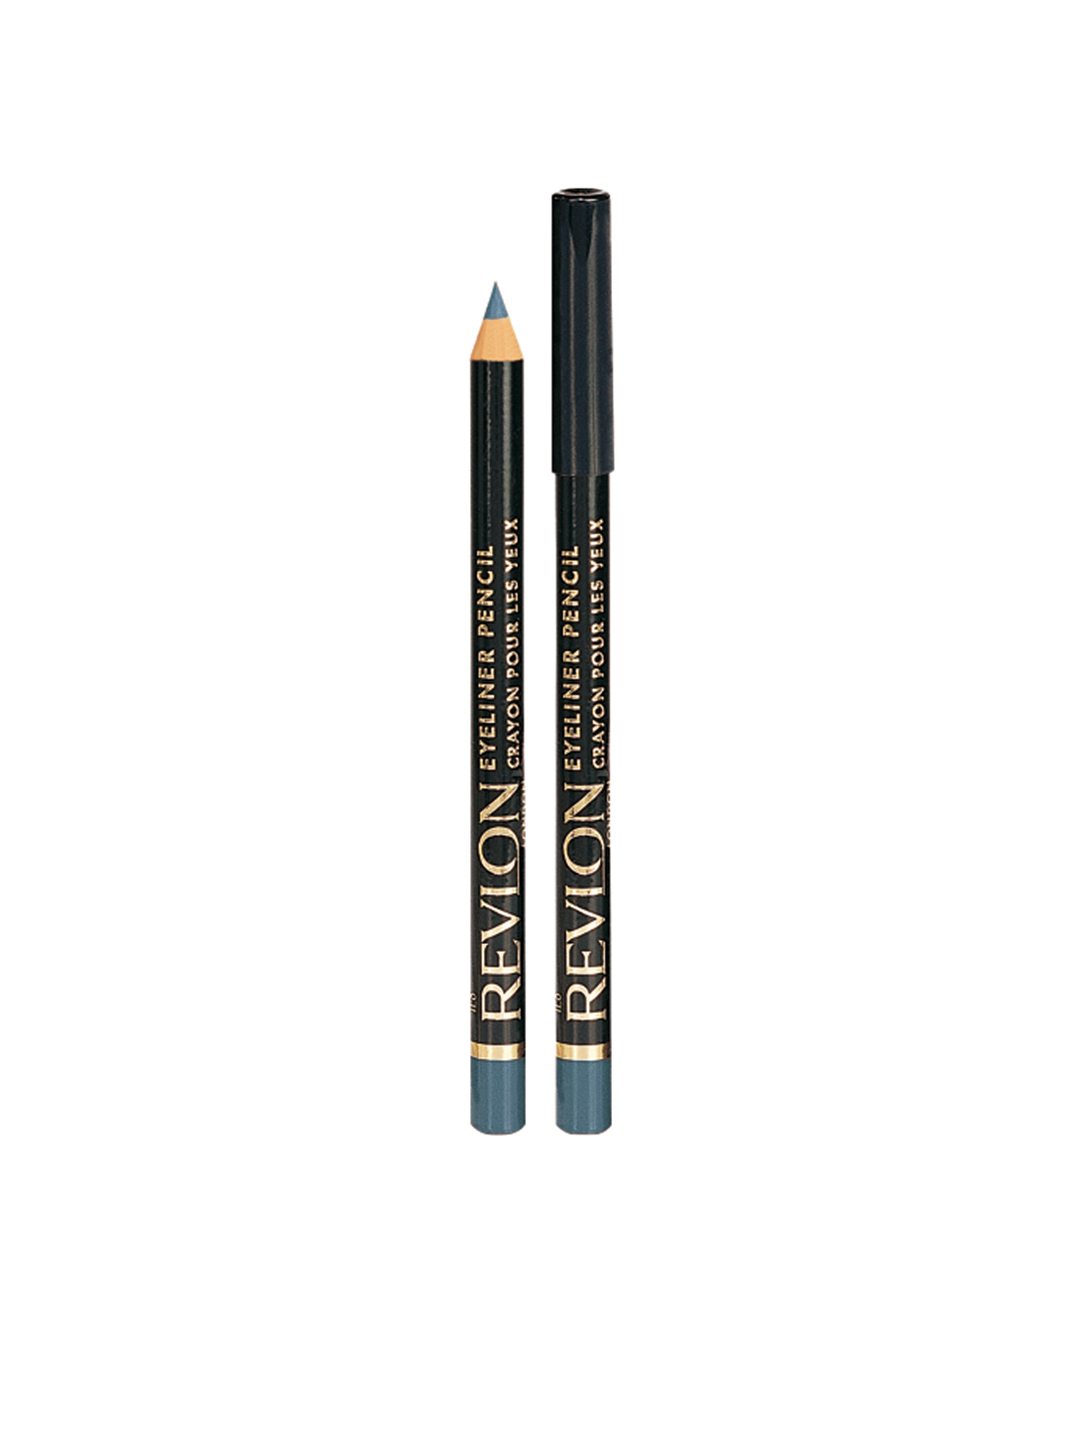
Revlon Aqua Blue Eye Pencil 15
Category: Personal Care / Makeup / Kajal and Eyeliner
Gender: Women
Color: Blue
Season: Spring 2017
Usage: Casual